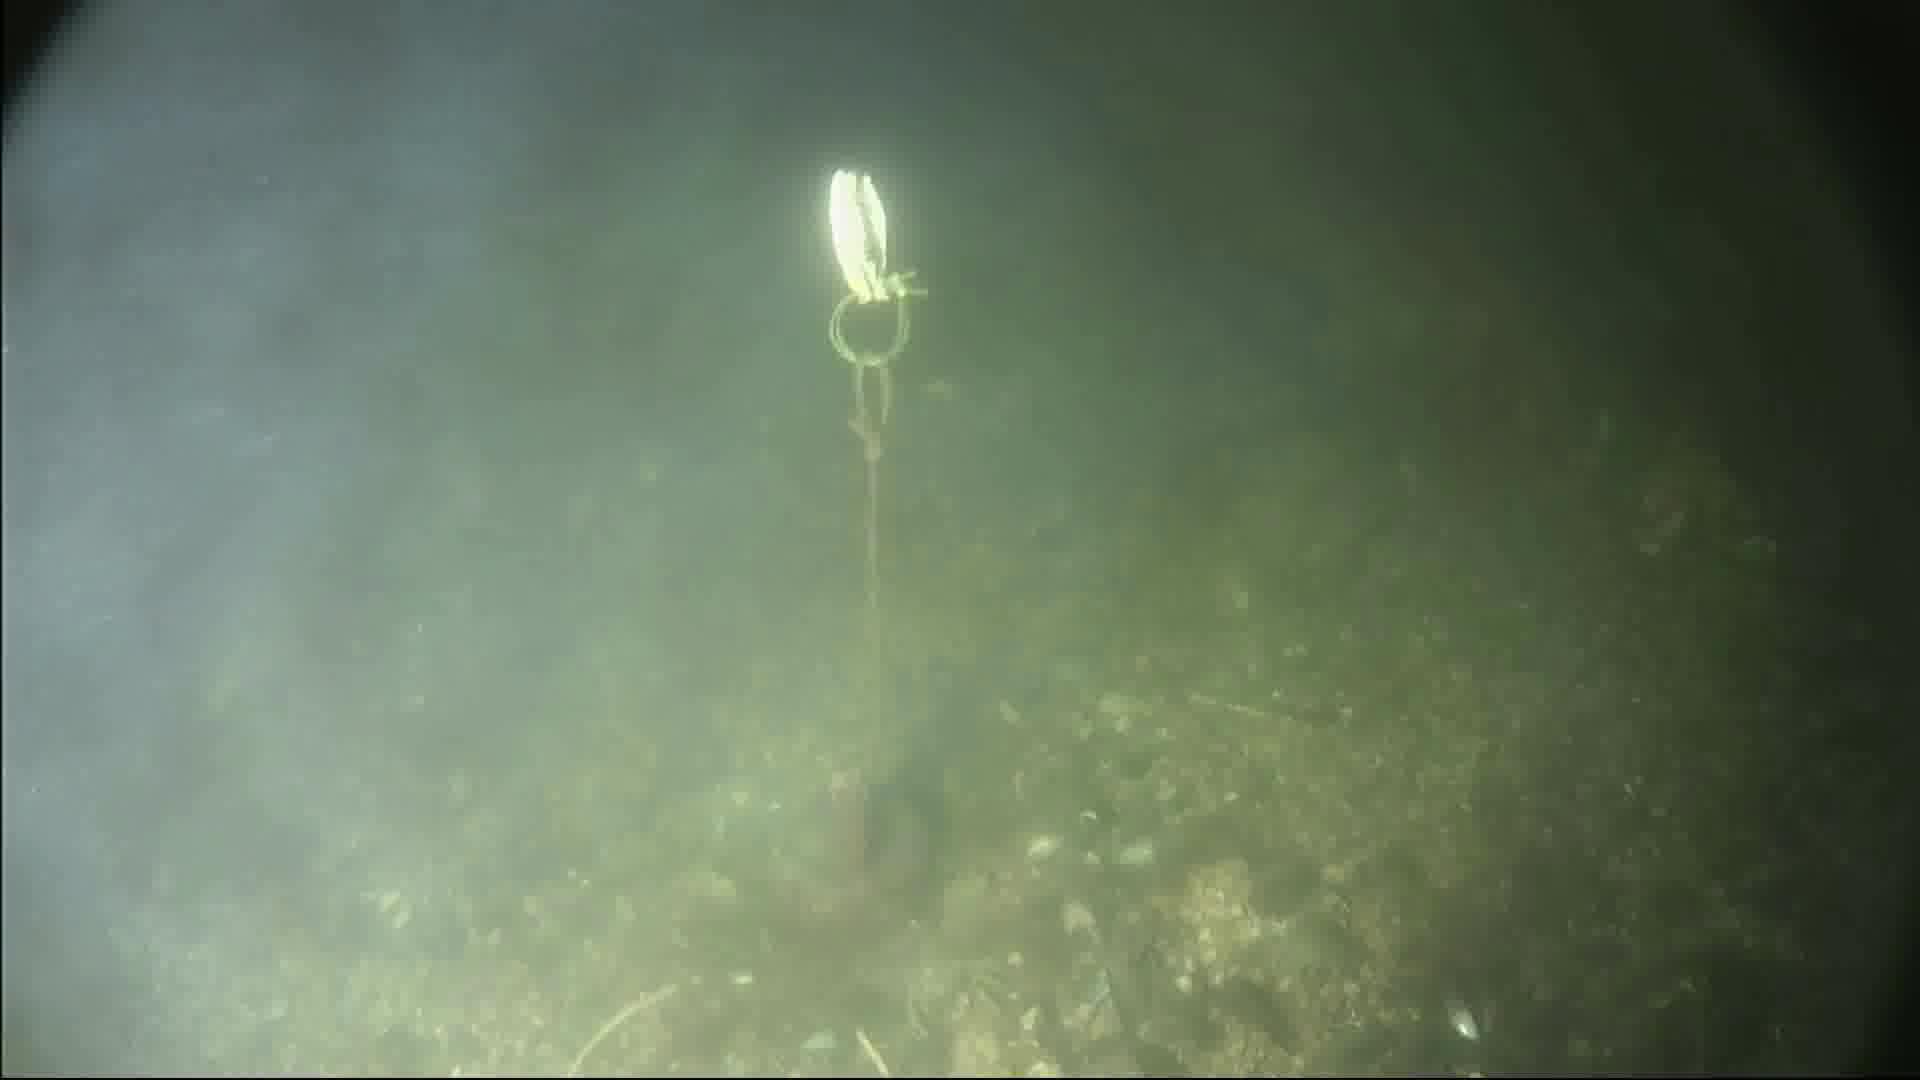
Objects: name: crab